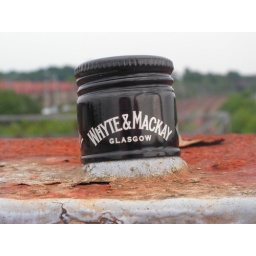
whyte &amp;amp; mackay bottle cap on a bridge over the rail line between glasgow central and paisley